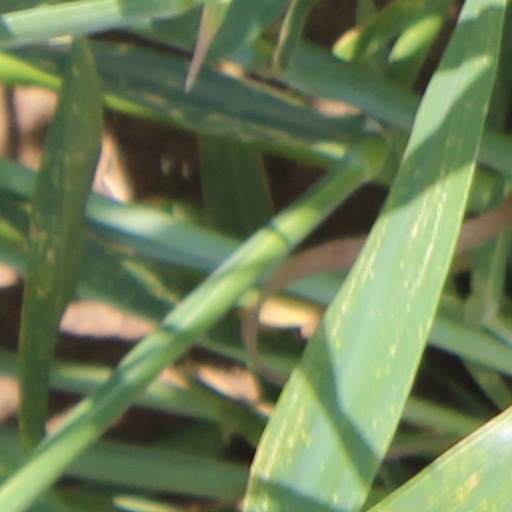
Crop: wheat